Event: Nepal Earthquake
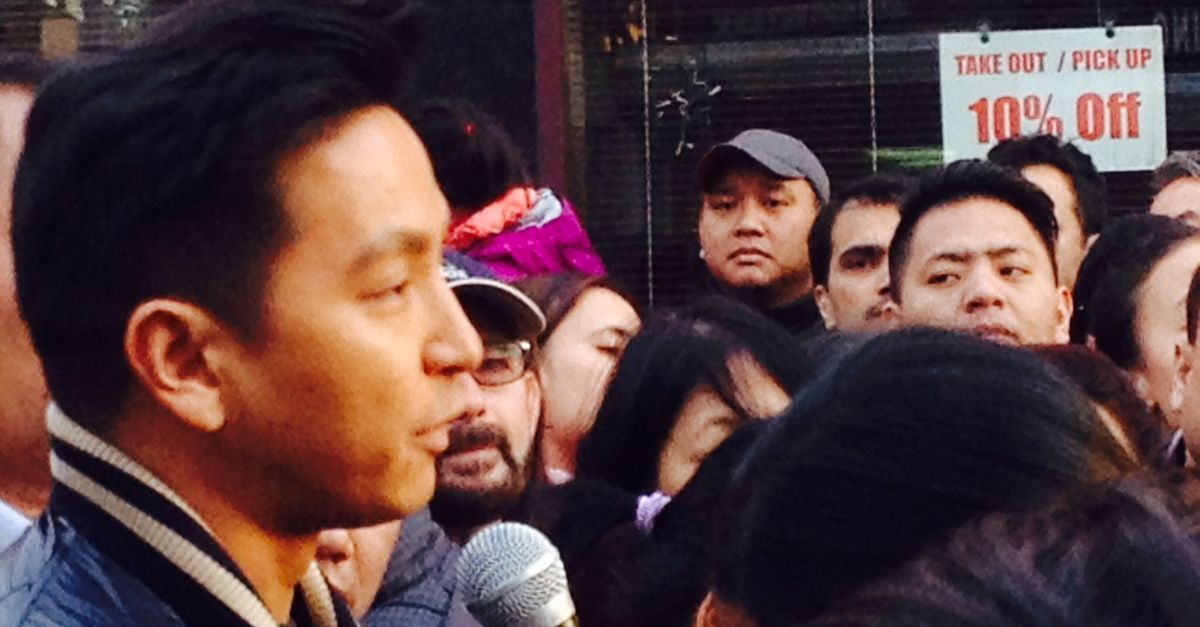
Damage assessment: no_damage